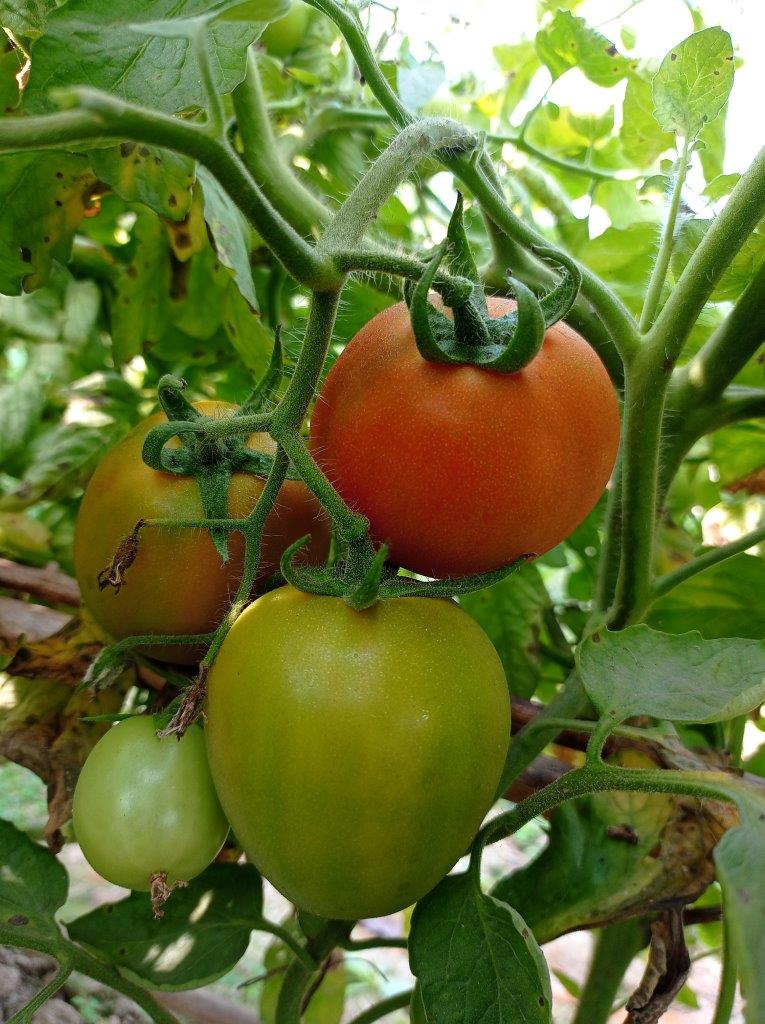
Maturity: Mature